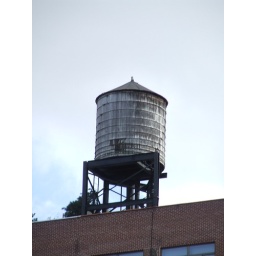
water reservoir on a roof in NYC